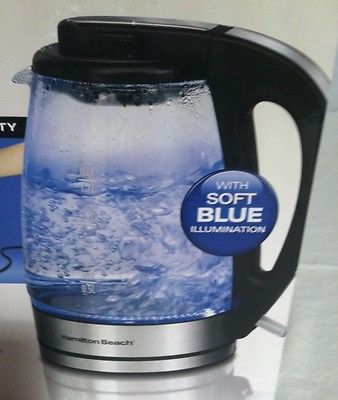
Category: kettle